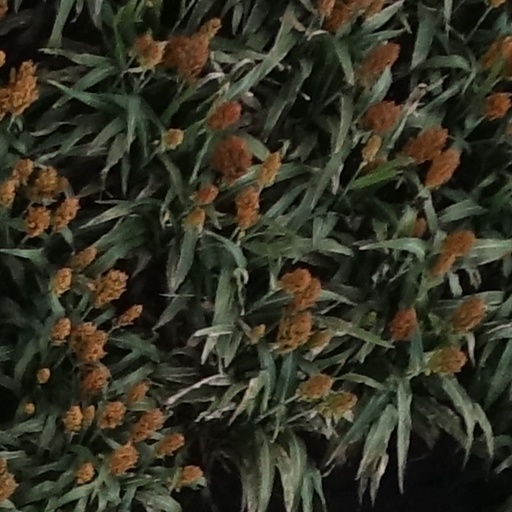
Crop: sorghum